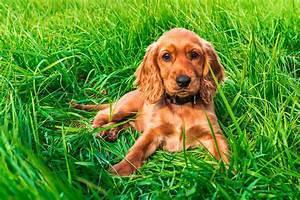
dog